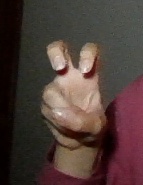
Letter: toot